Joe Kelly (pitcher)

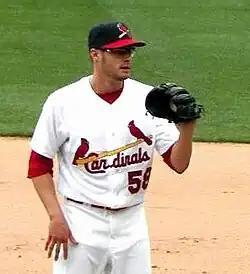
Kelly pitching for the St. Louis Cardinals in 2012

Kelly made his MLB debut on June 10, 2012 replacing the injured Jaime García in the Cardinals' starting rotation. Kelly pitched seven innings in his MLB debut, against the Cleveland Indians, allowing seven hits and one run while striking out four batters; he received a no decision in the game. His first MLB strikeout was of Carlos Santana. Once García returned to the rotation, Kelly moved to a bullpen role; however, he impressed team officials so much they considered keeping him in the rotation and moving Lance Lynn to the bullpen. Overall for the 2012 Cardinals, Kelly appeared in 24 games (16 starts) while compiling a 5–7 record, with a 3.53 ERA and 75 strikeouts in 107 innings pitched.